Question: How many planes are there?
Tambaya: Jiragen sama nawa ne a wurin?
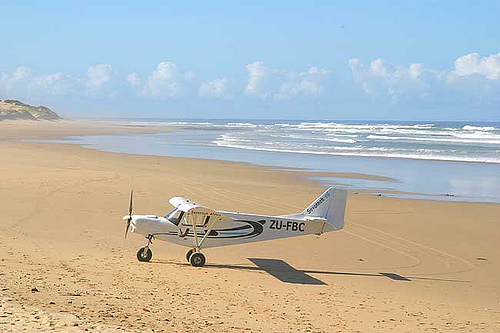
Answer: One.
Amsa: Ɗaya.